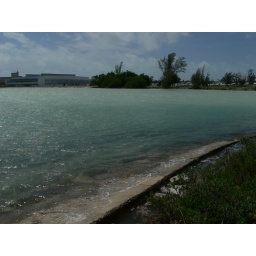
The sediment in the water turned the water almost neon colors. Defintely not the clear water we know and love.